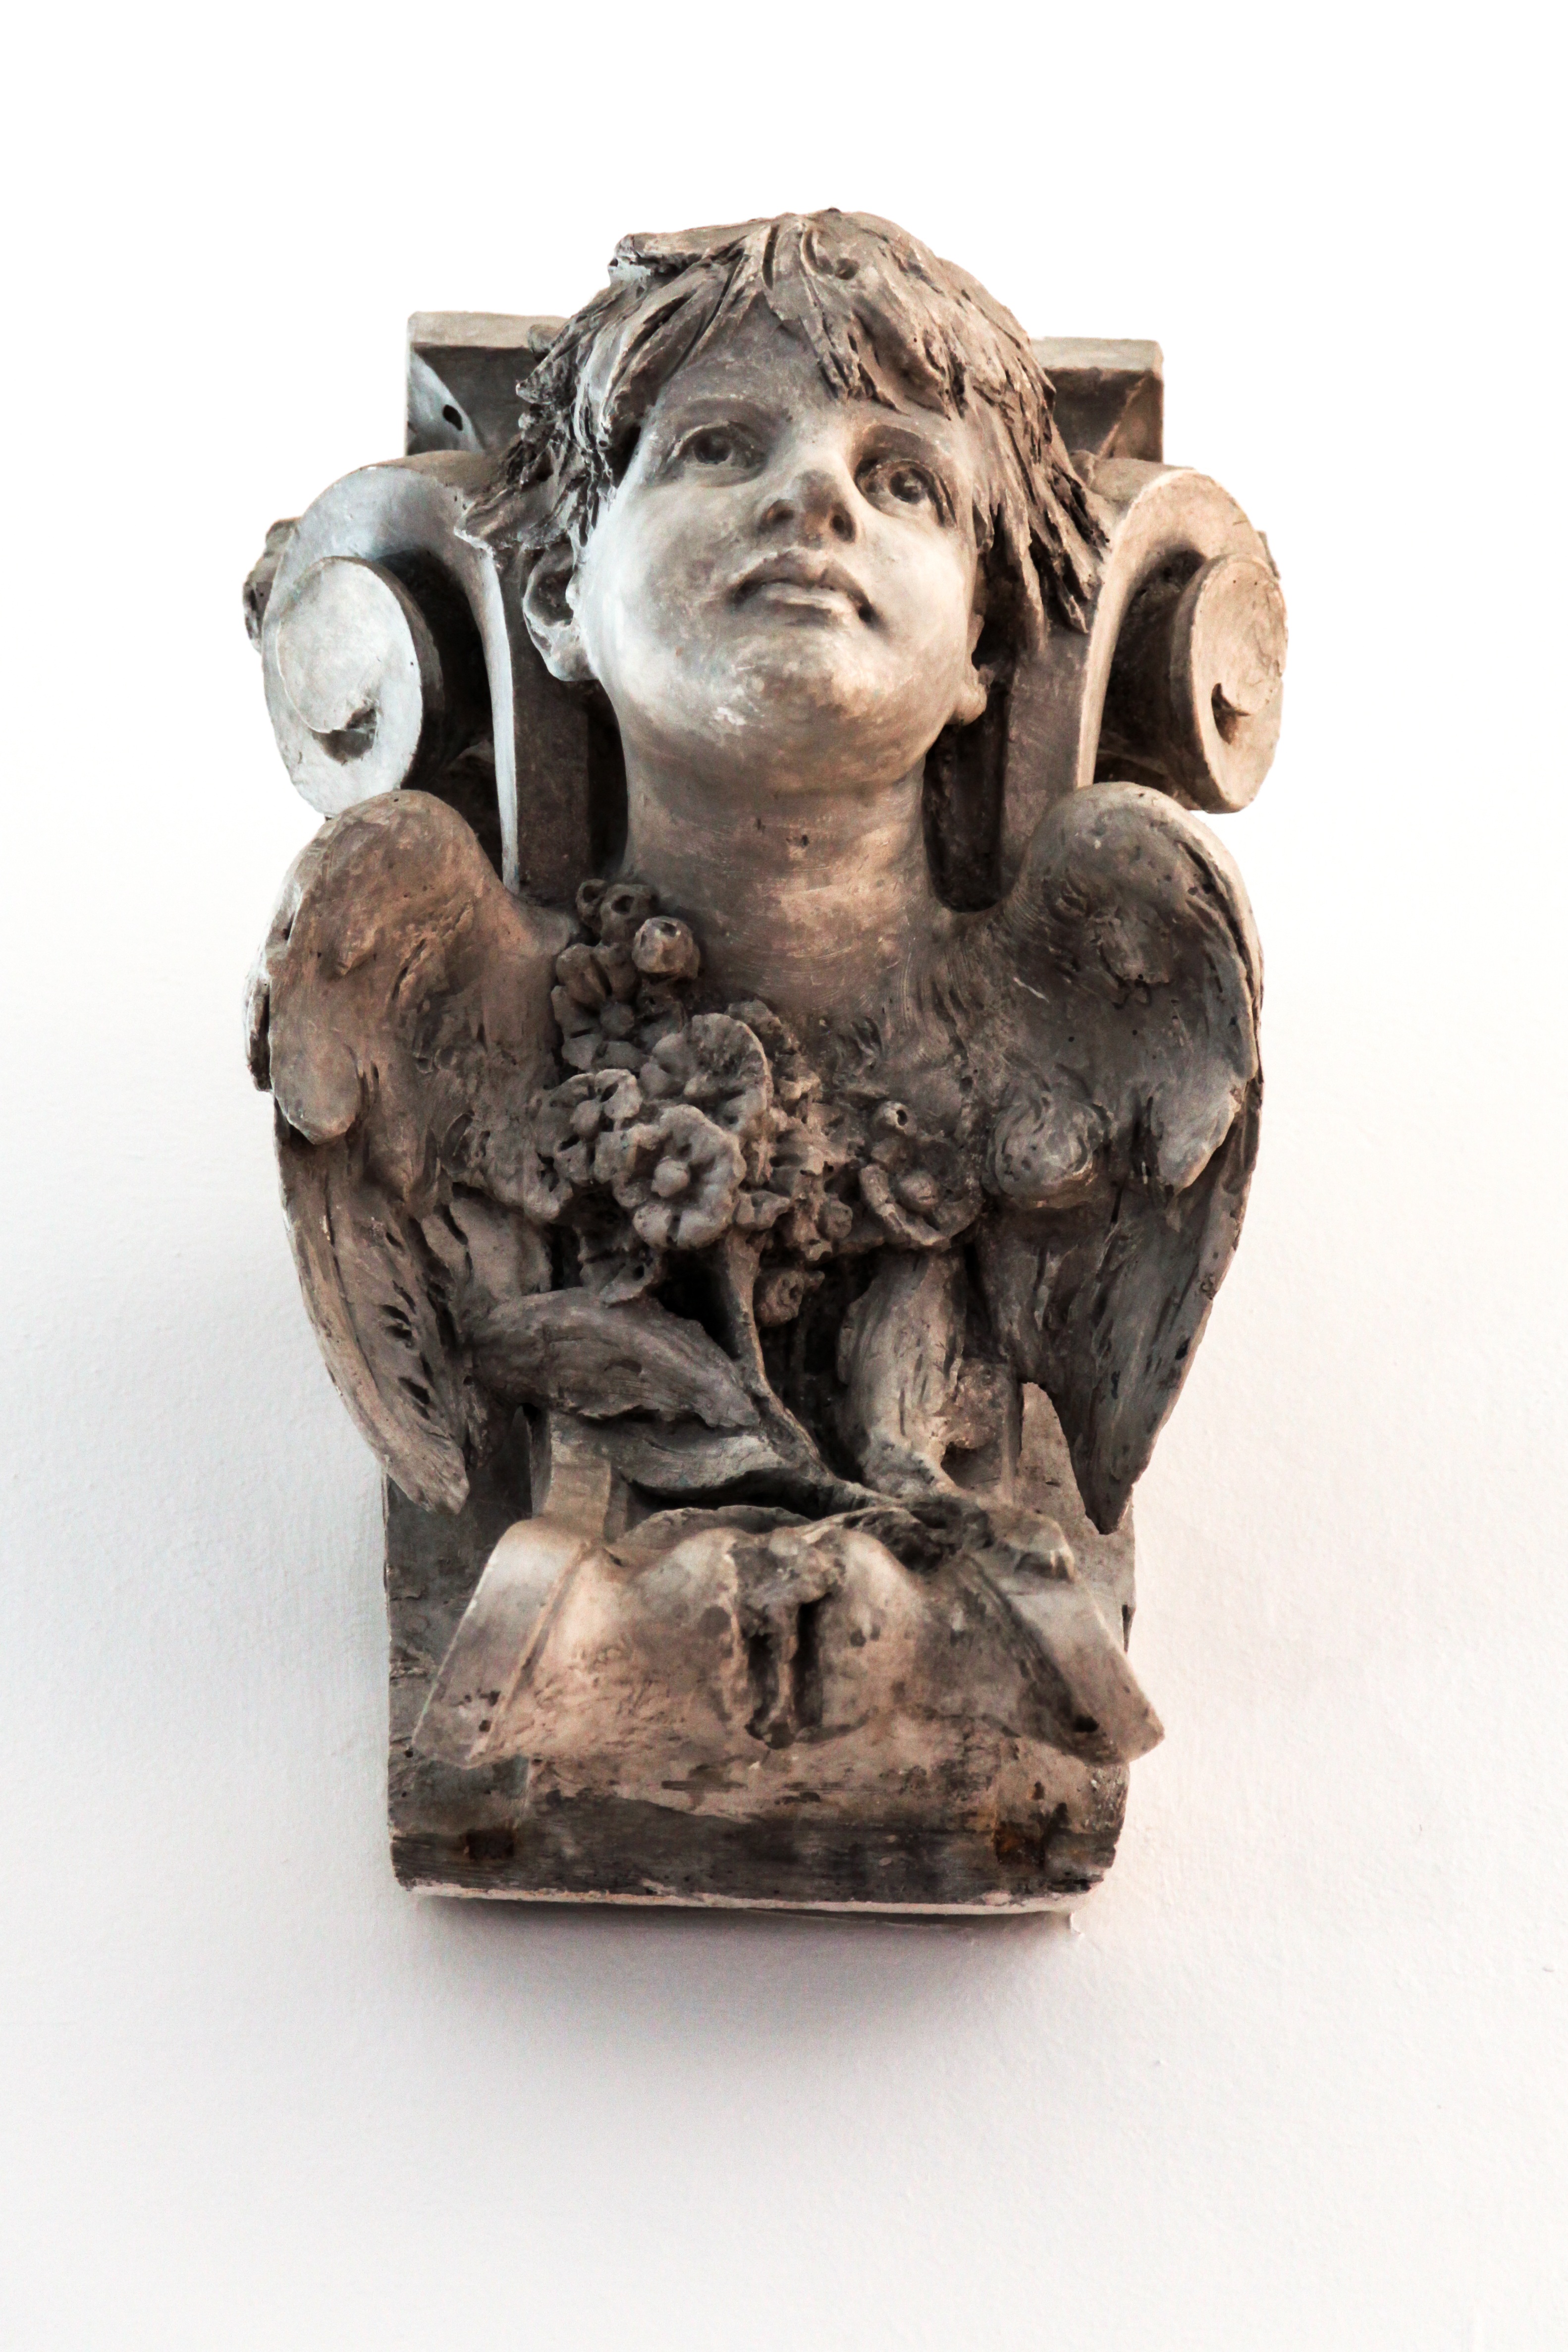
architecture, boy, old, stone, monument, travel, statue, metal, religion, ancient, historic, ruin, tourism, fauna, face, sculpture, art, temple, head, civilization, archeology, culture, history, bronze, carving, thom, stone carving, bronze sculpture, florar